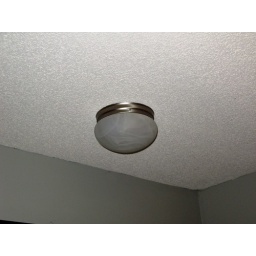
The new light from Southern Lights that's in the kitchen by the door to the garage.